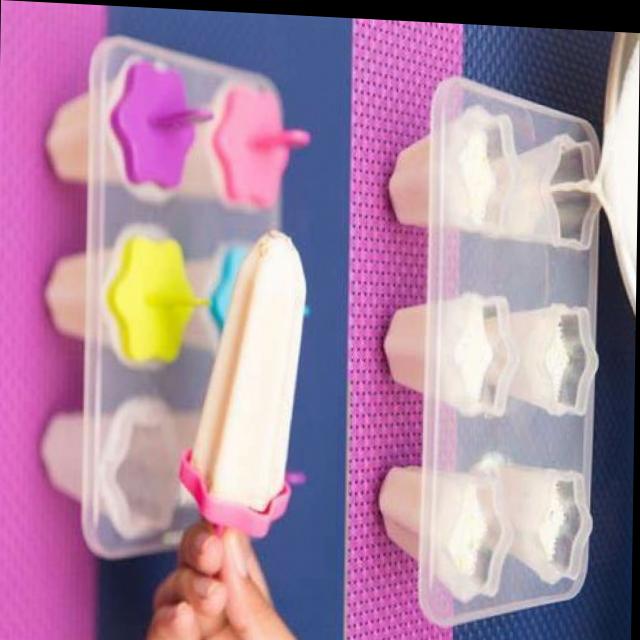
Dish: kulfi